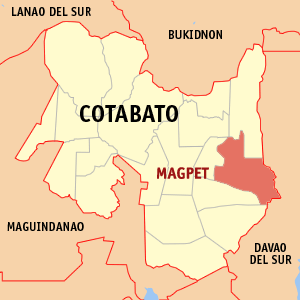
Magpet est une localité de la province de Cotabato, aux Philippines. En 2015, elle compte 49 201 habitants.